Wayne Terwilliger

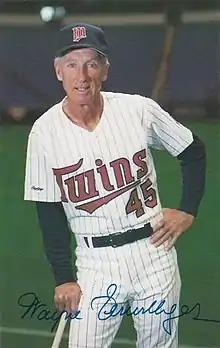
Terwilliger in 1987 as a coach for the Minnesota Twins

Willard Wayne Terwilliger (June 27, 1925 – February 3, 2021), nicknamed "Twig", was an American professional baseball second baseman. He played nine seasons in Major League Baseball (MLB) between 1949 and 1960 for the Chicago Cubs, Brooklyn Dodgers, Washington Senators, New York Giants, and Kansas City Athletics.